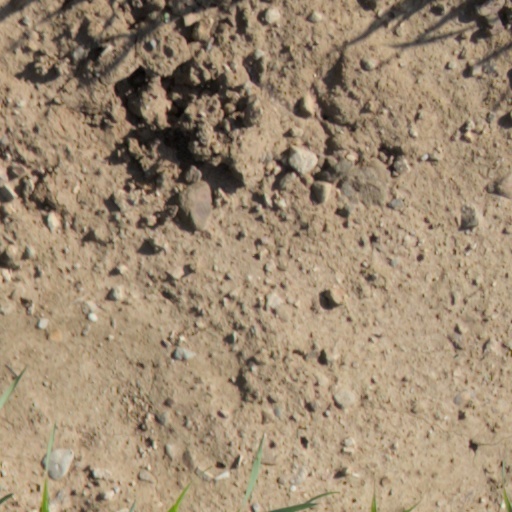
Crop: wheat